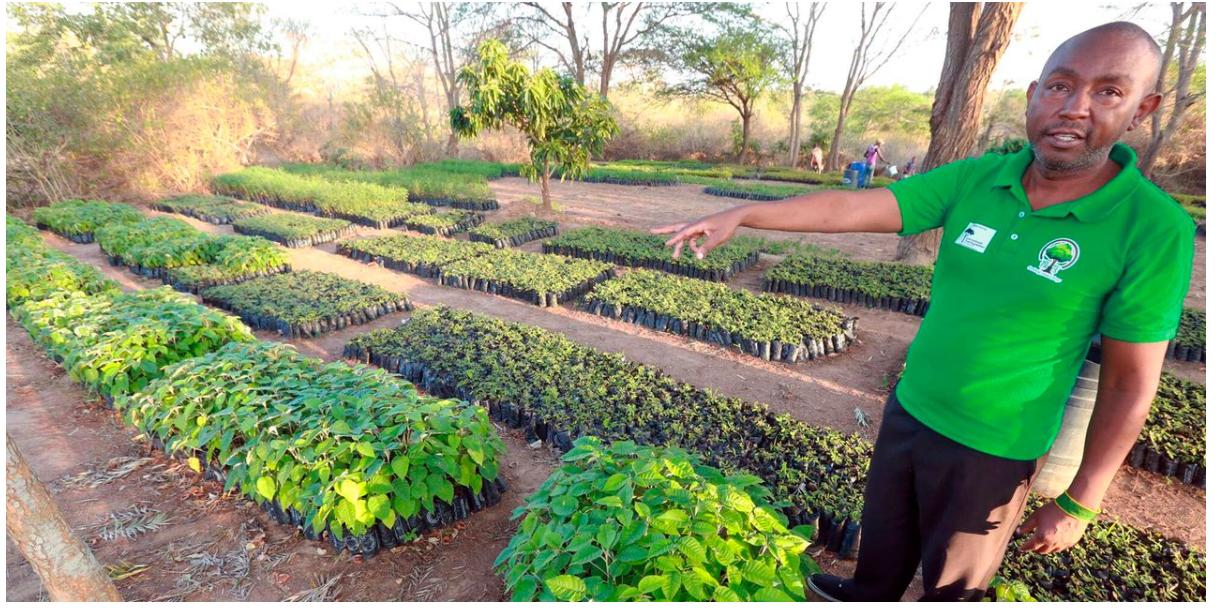
Mwanamme akiwa msituni amevaa suruali nyeusi na shati la kijani akiwa amesimama katikati ya eneo lenye miche mingi ya miti iliyopangwa vizuri. Mwanamme huyu akiwa anaelekeza kwa mkono wake vitalu vya miche hiyo.